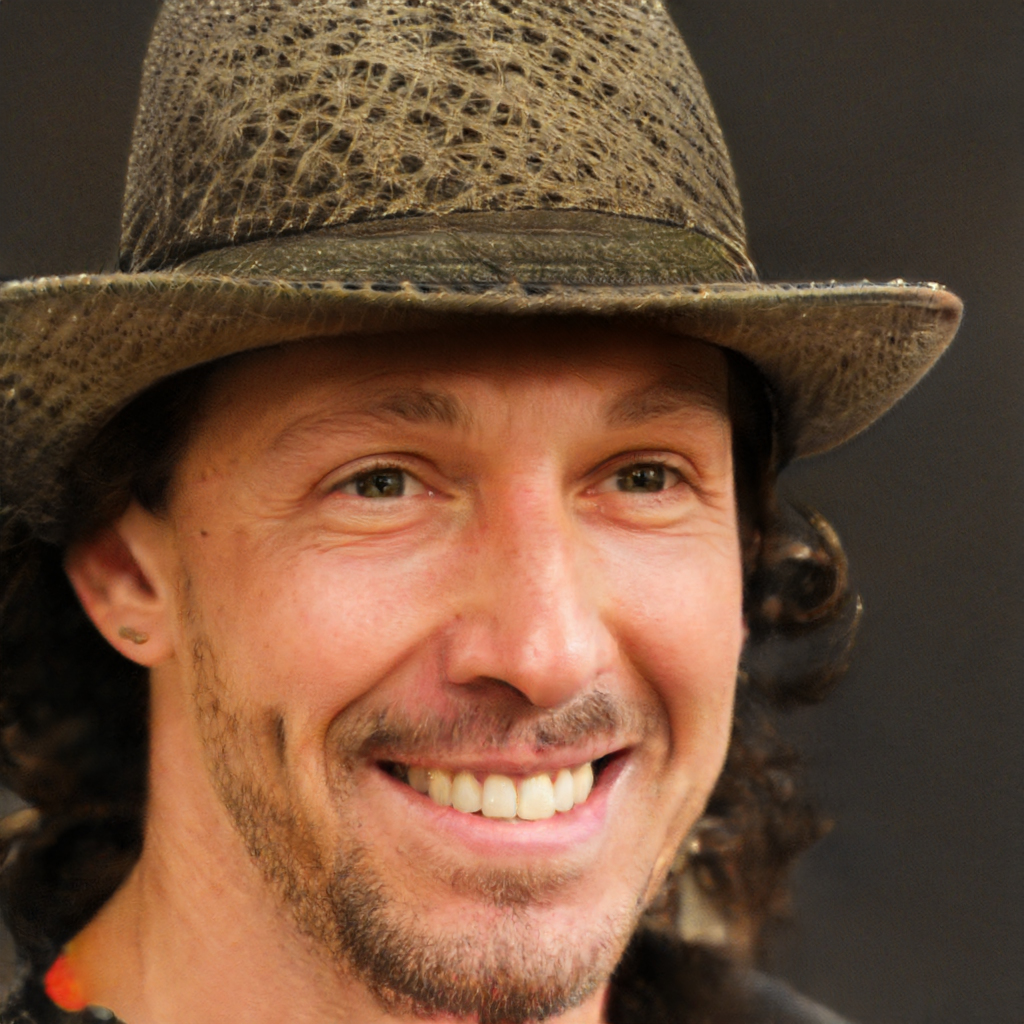
Label: Colored